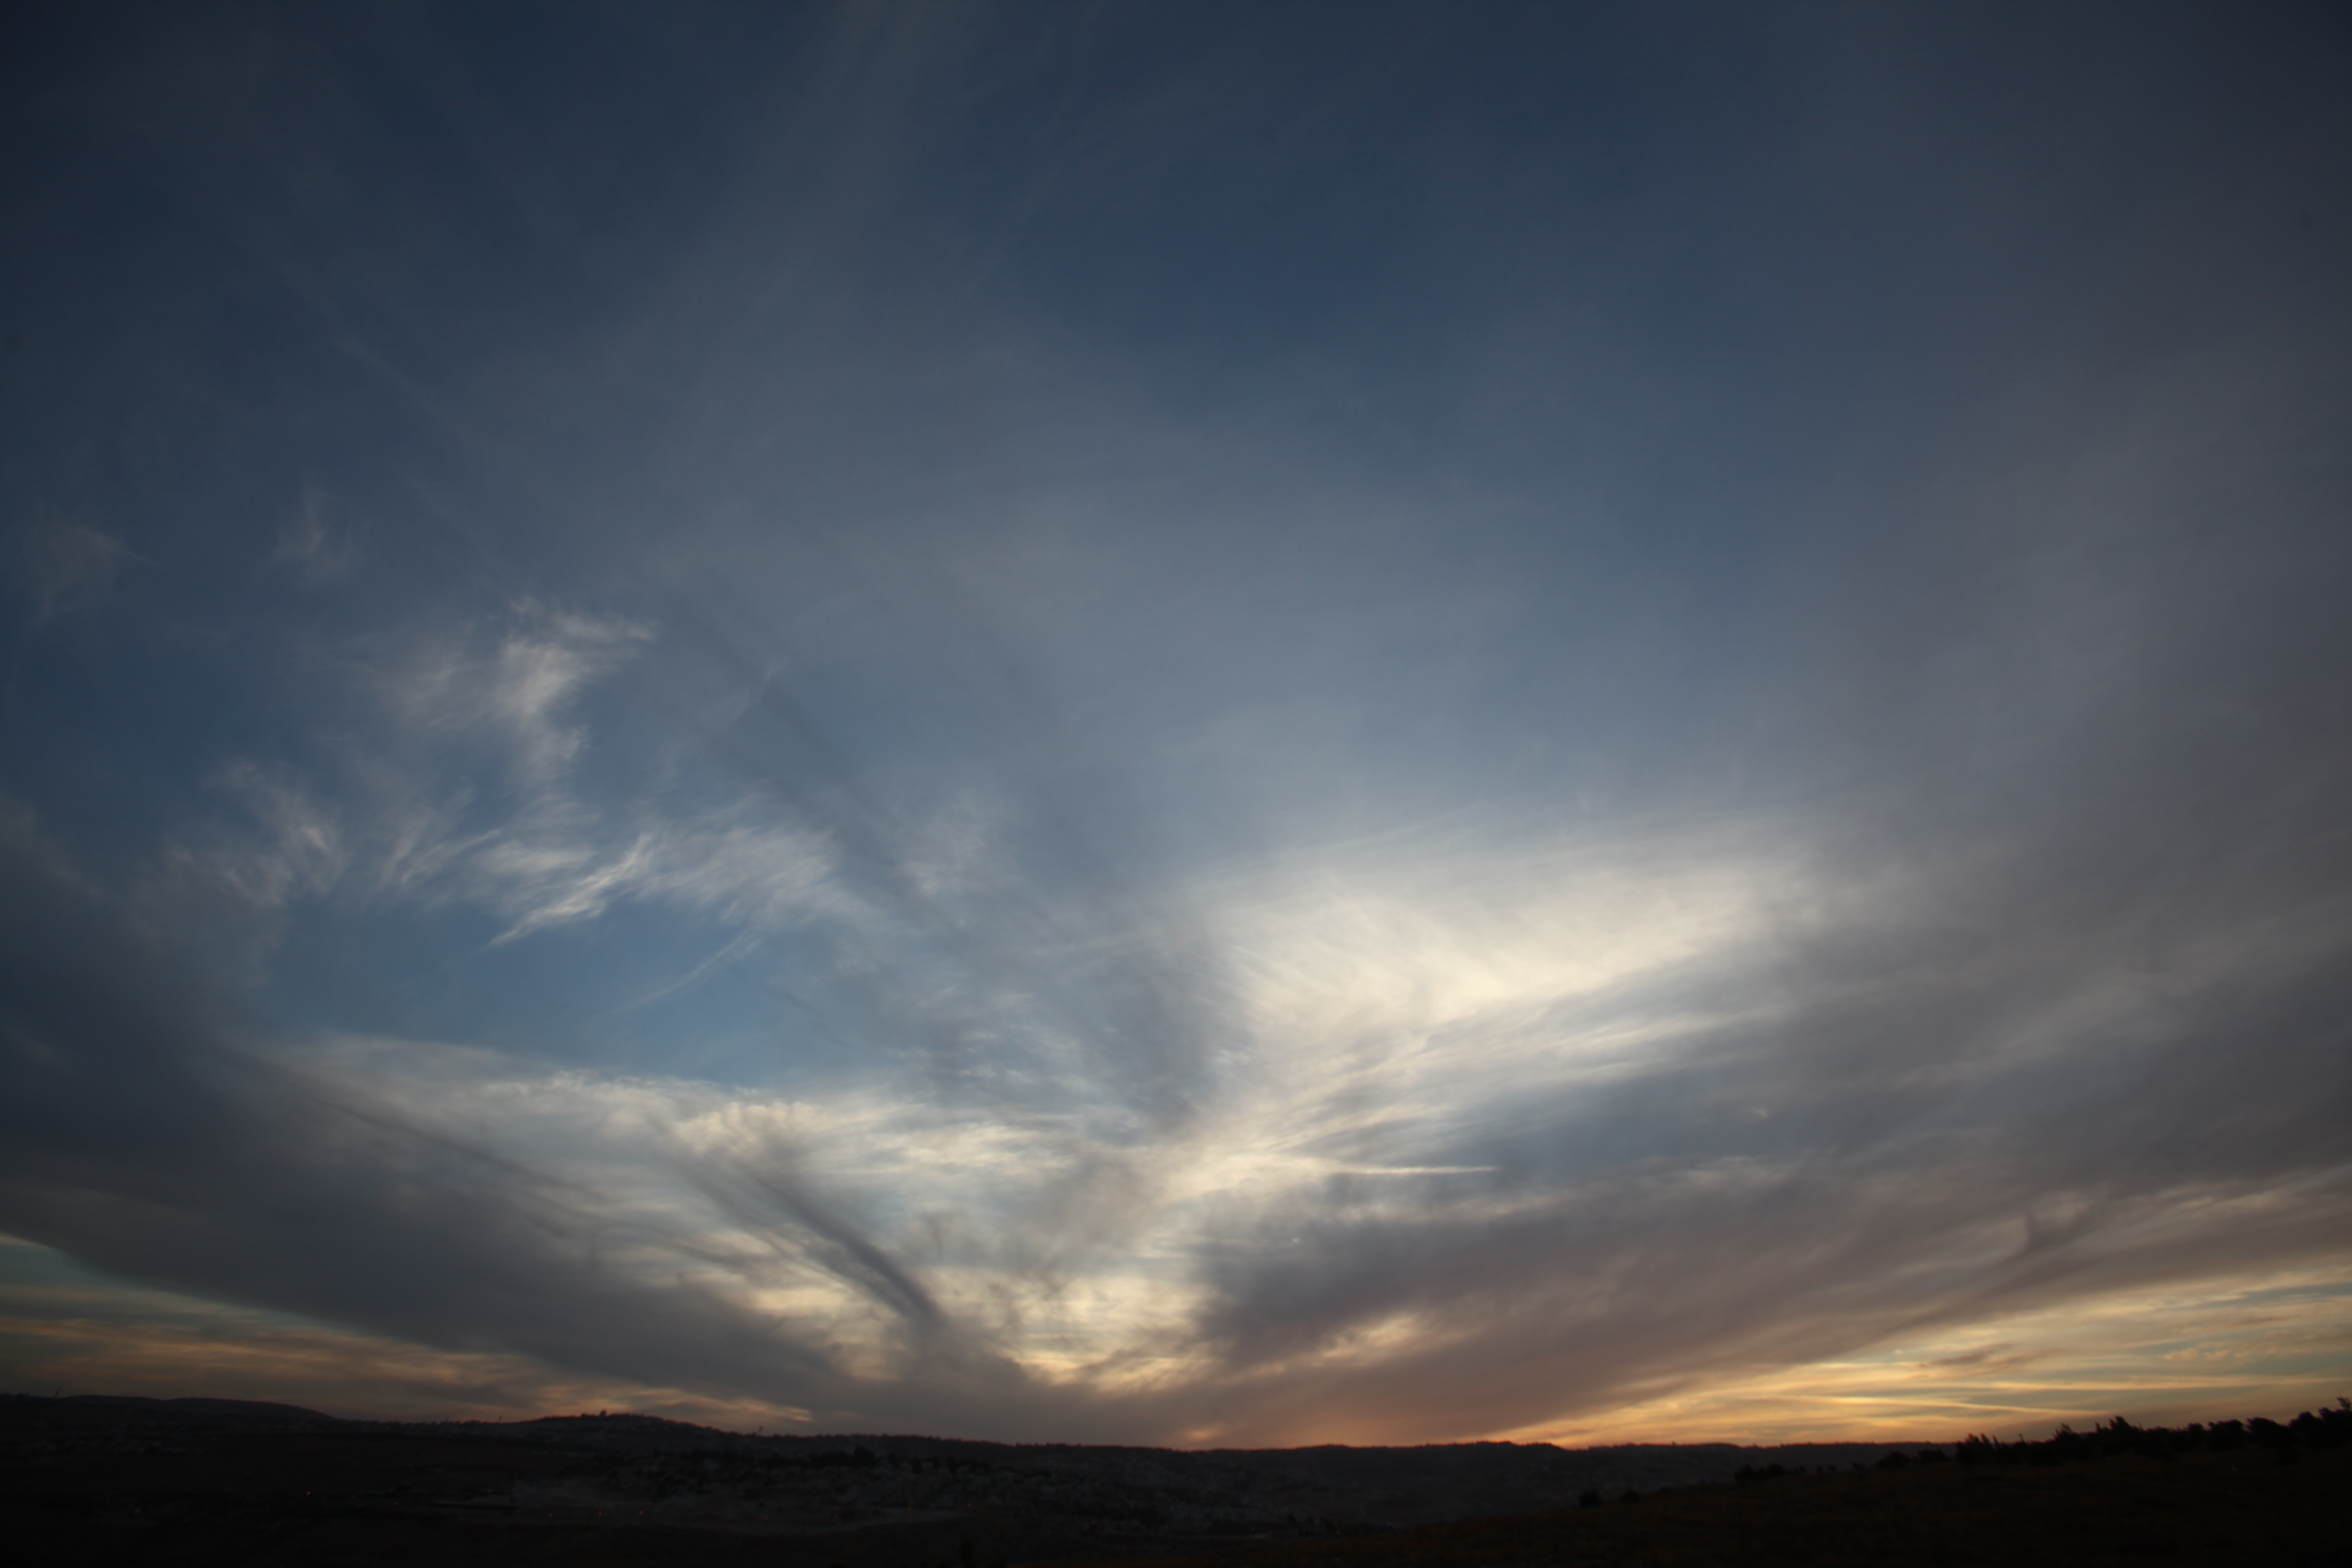
beach, landscape, sea, water, nature, outdoor, ocean, horizon, silhouette, light, cloud, people, sky, sunshine, sun, sunrise, sunset, sunlight, morning, dawn, atmosphere, summer, vacation, travel, dusk, evening, orange, scenic, color, natural, weather, darkness, blue, freedom, yellow, lifestyle, season, sunny, happy, bright, harmony, afterglow, meteorological phenomenon